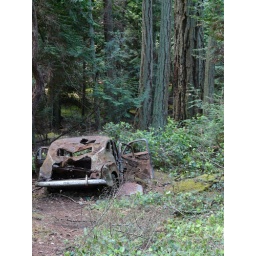
If a car dies in the forest does anyone see it